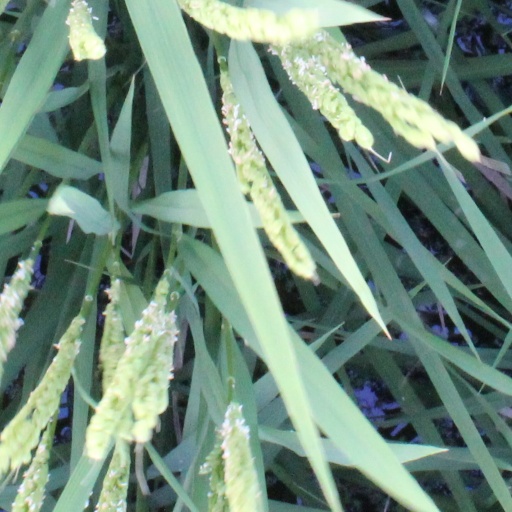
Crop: rice